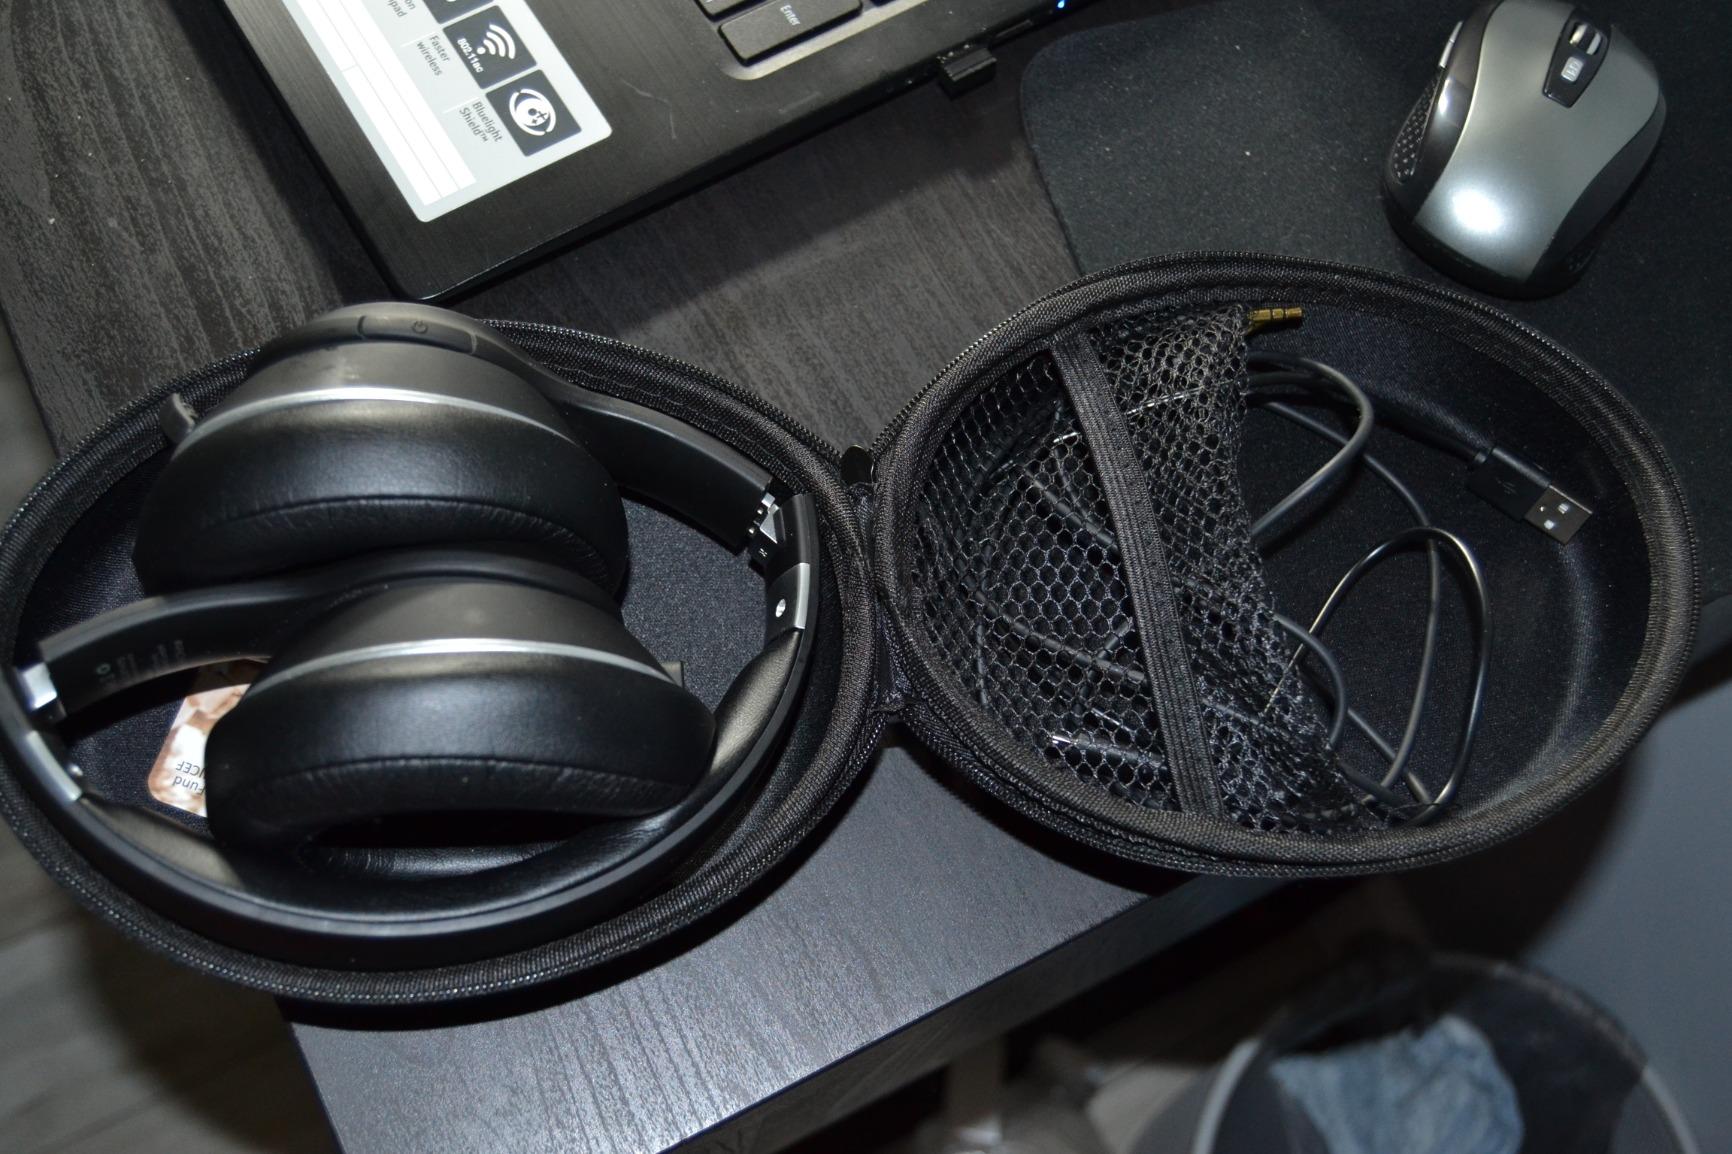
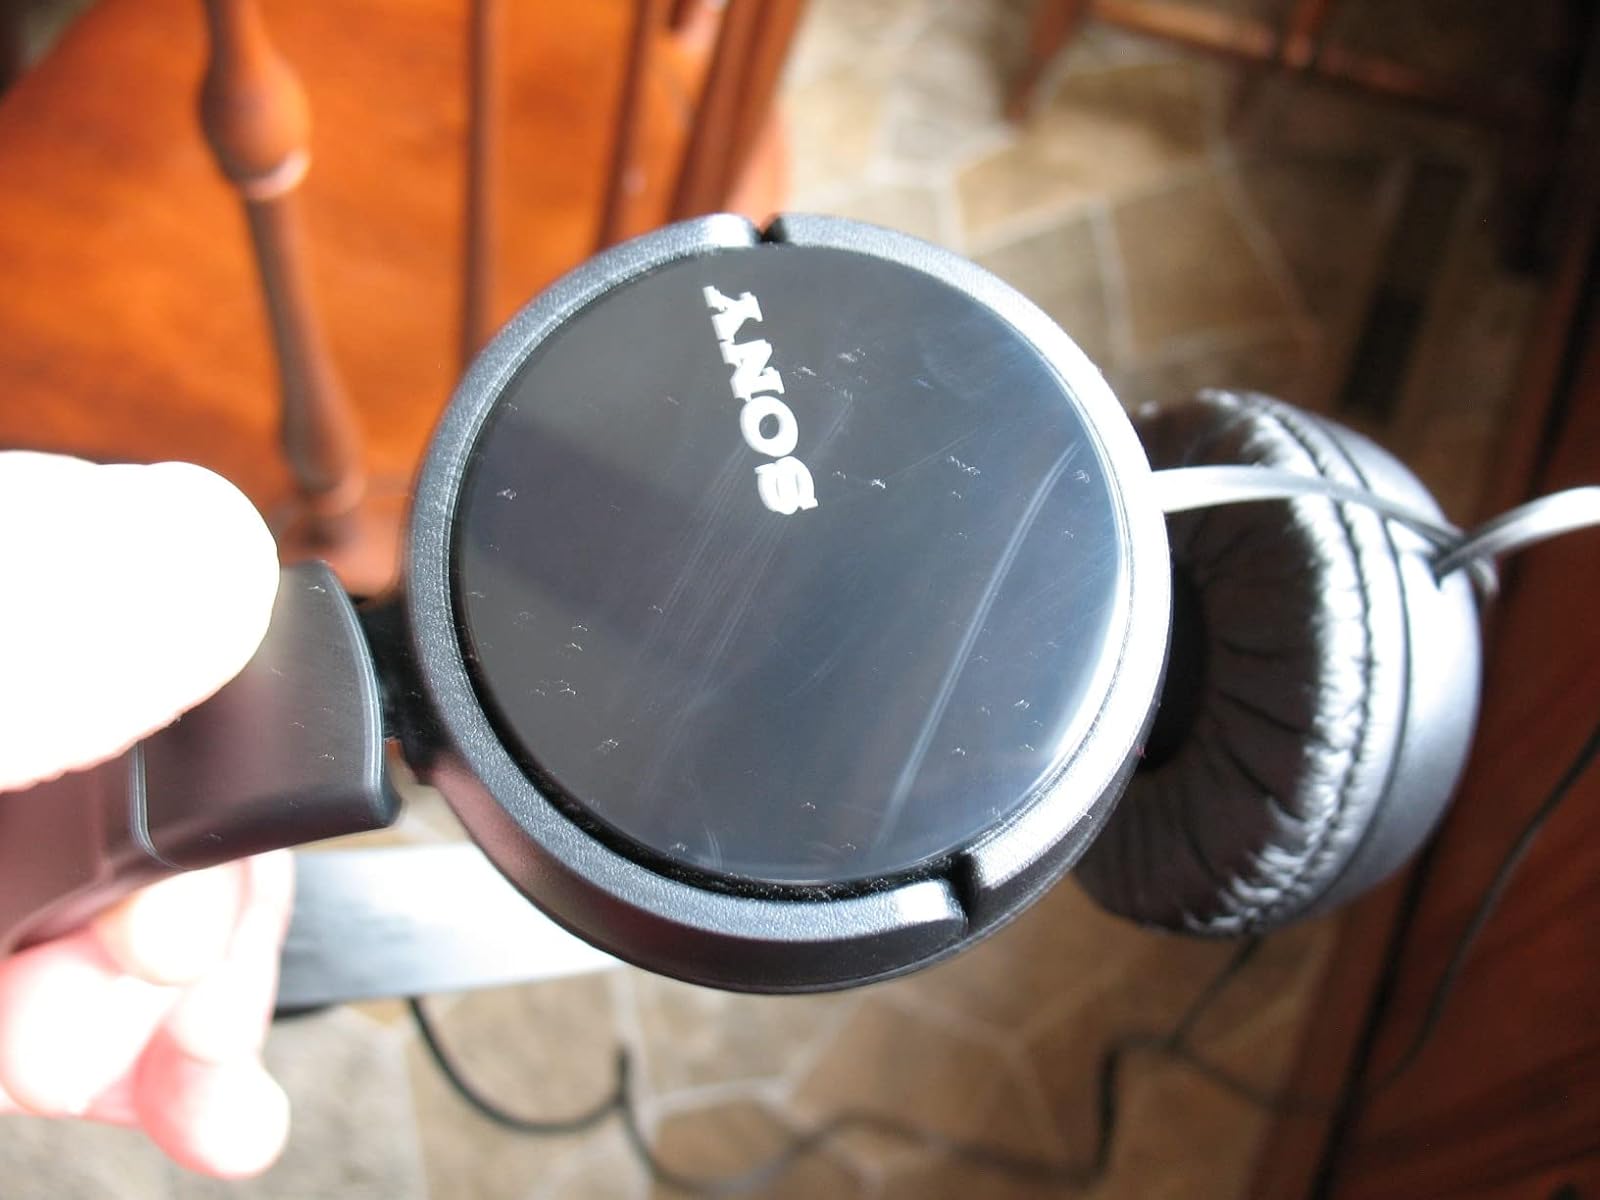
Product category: headphones
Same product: no